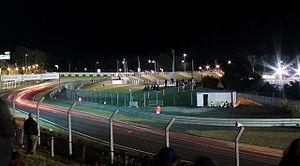
Le Tertre Rouge est un virage du circuit des 24 Heures, où se déroulent les 24 Heures du Mans.